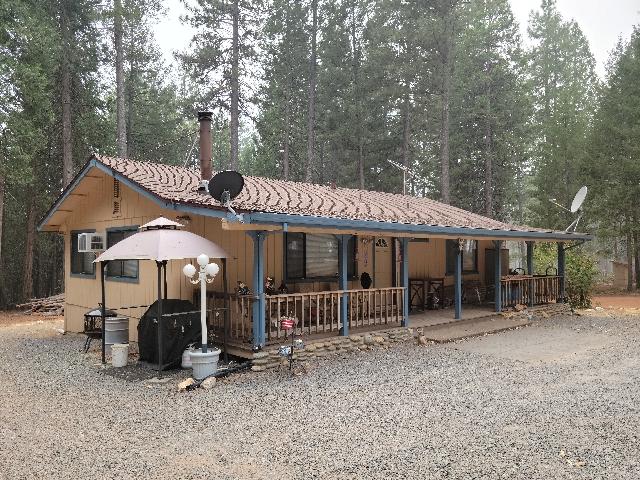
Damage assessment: no_damage